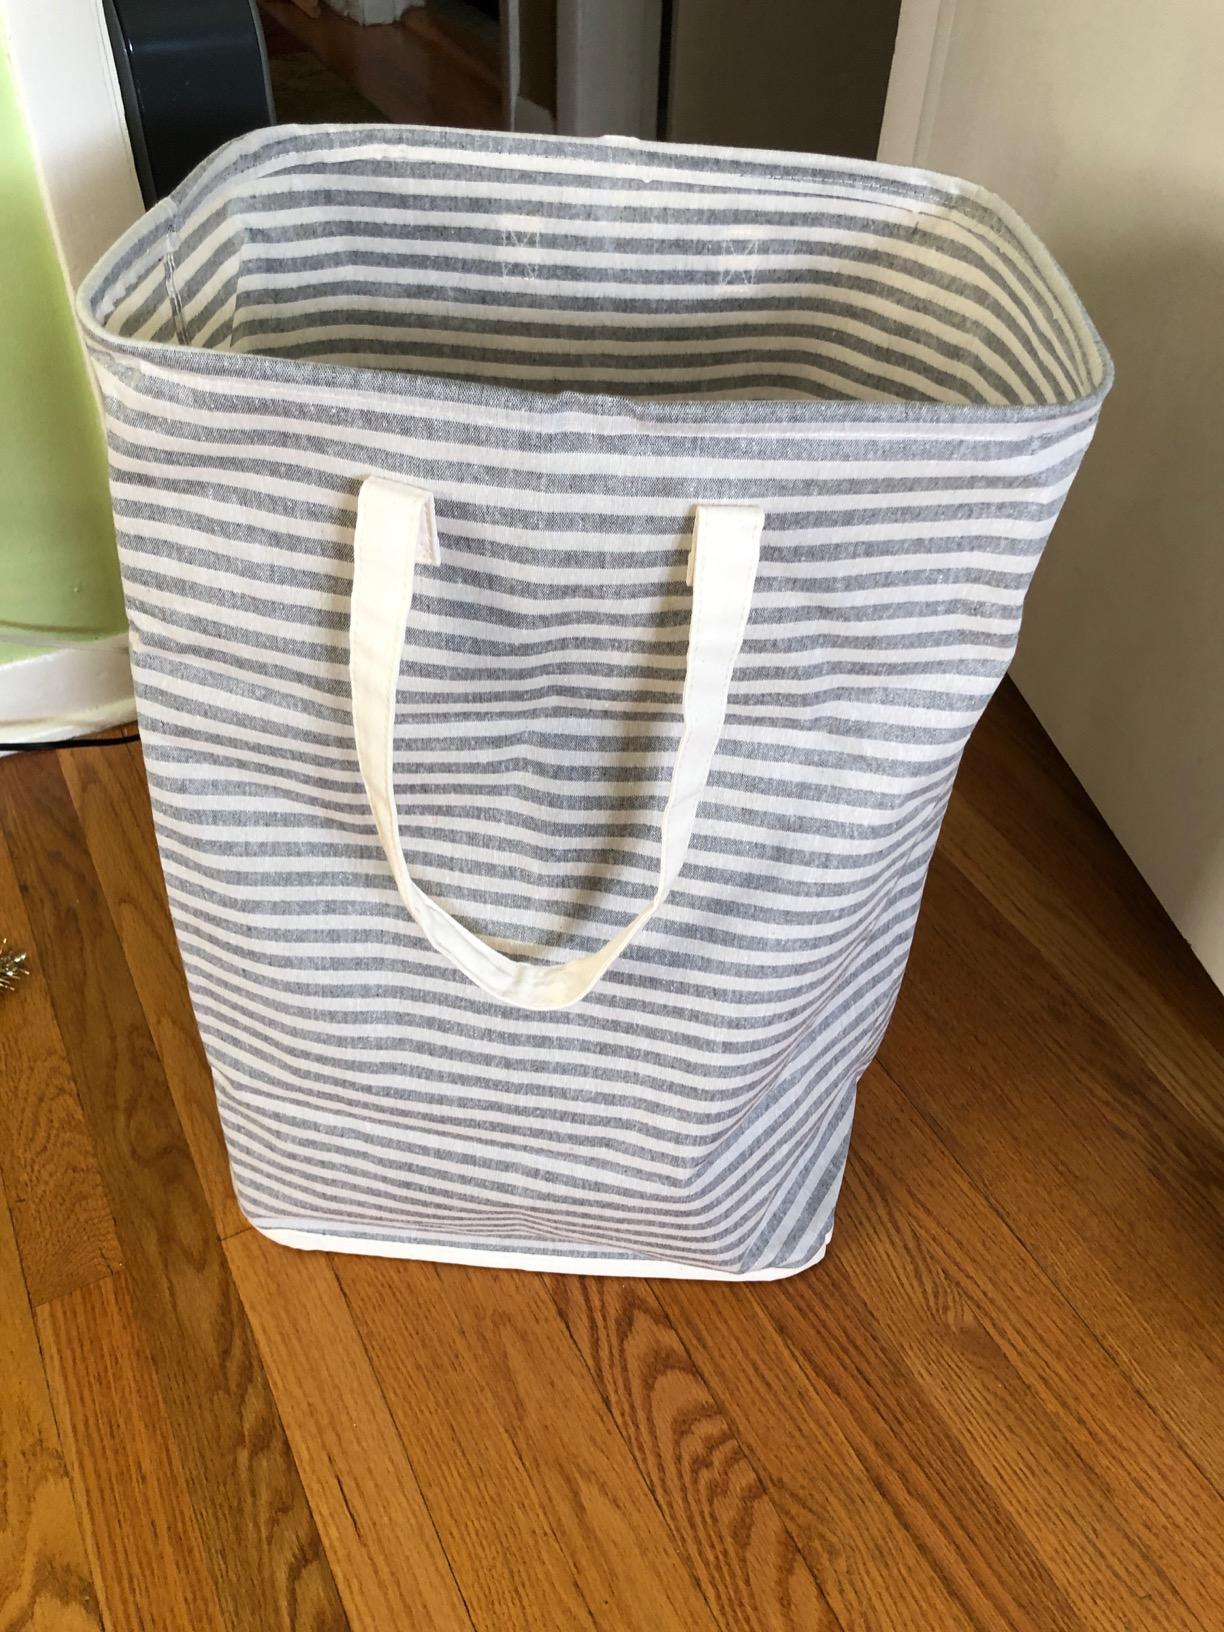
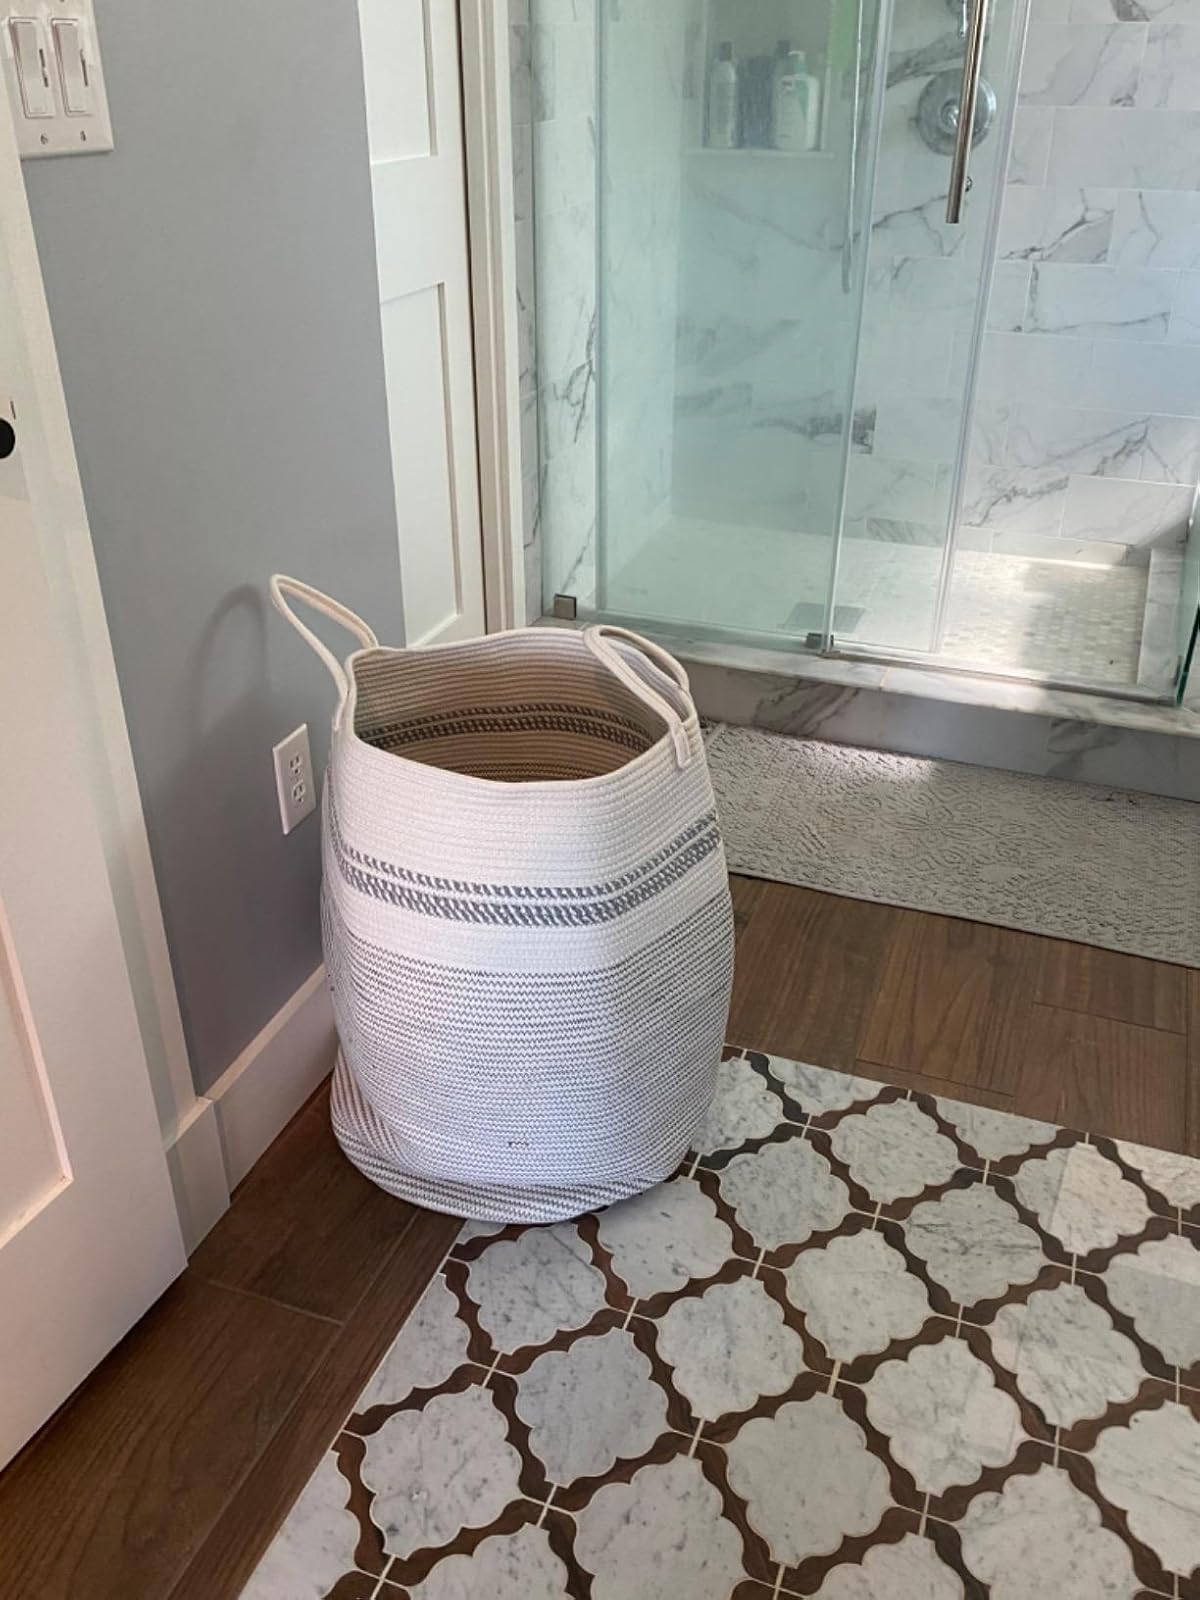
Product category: items_hamper
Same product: no